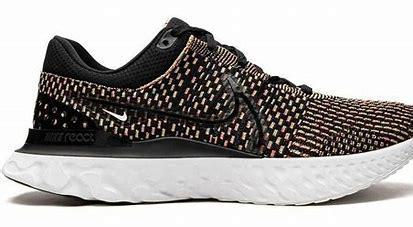
Brand: Nike
Model: React Infinity Run Flyknit